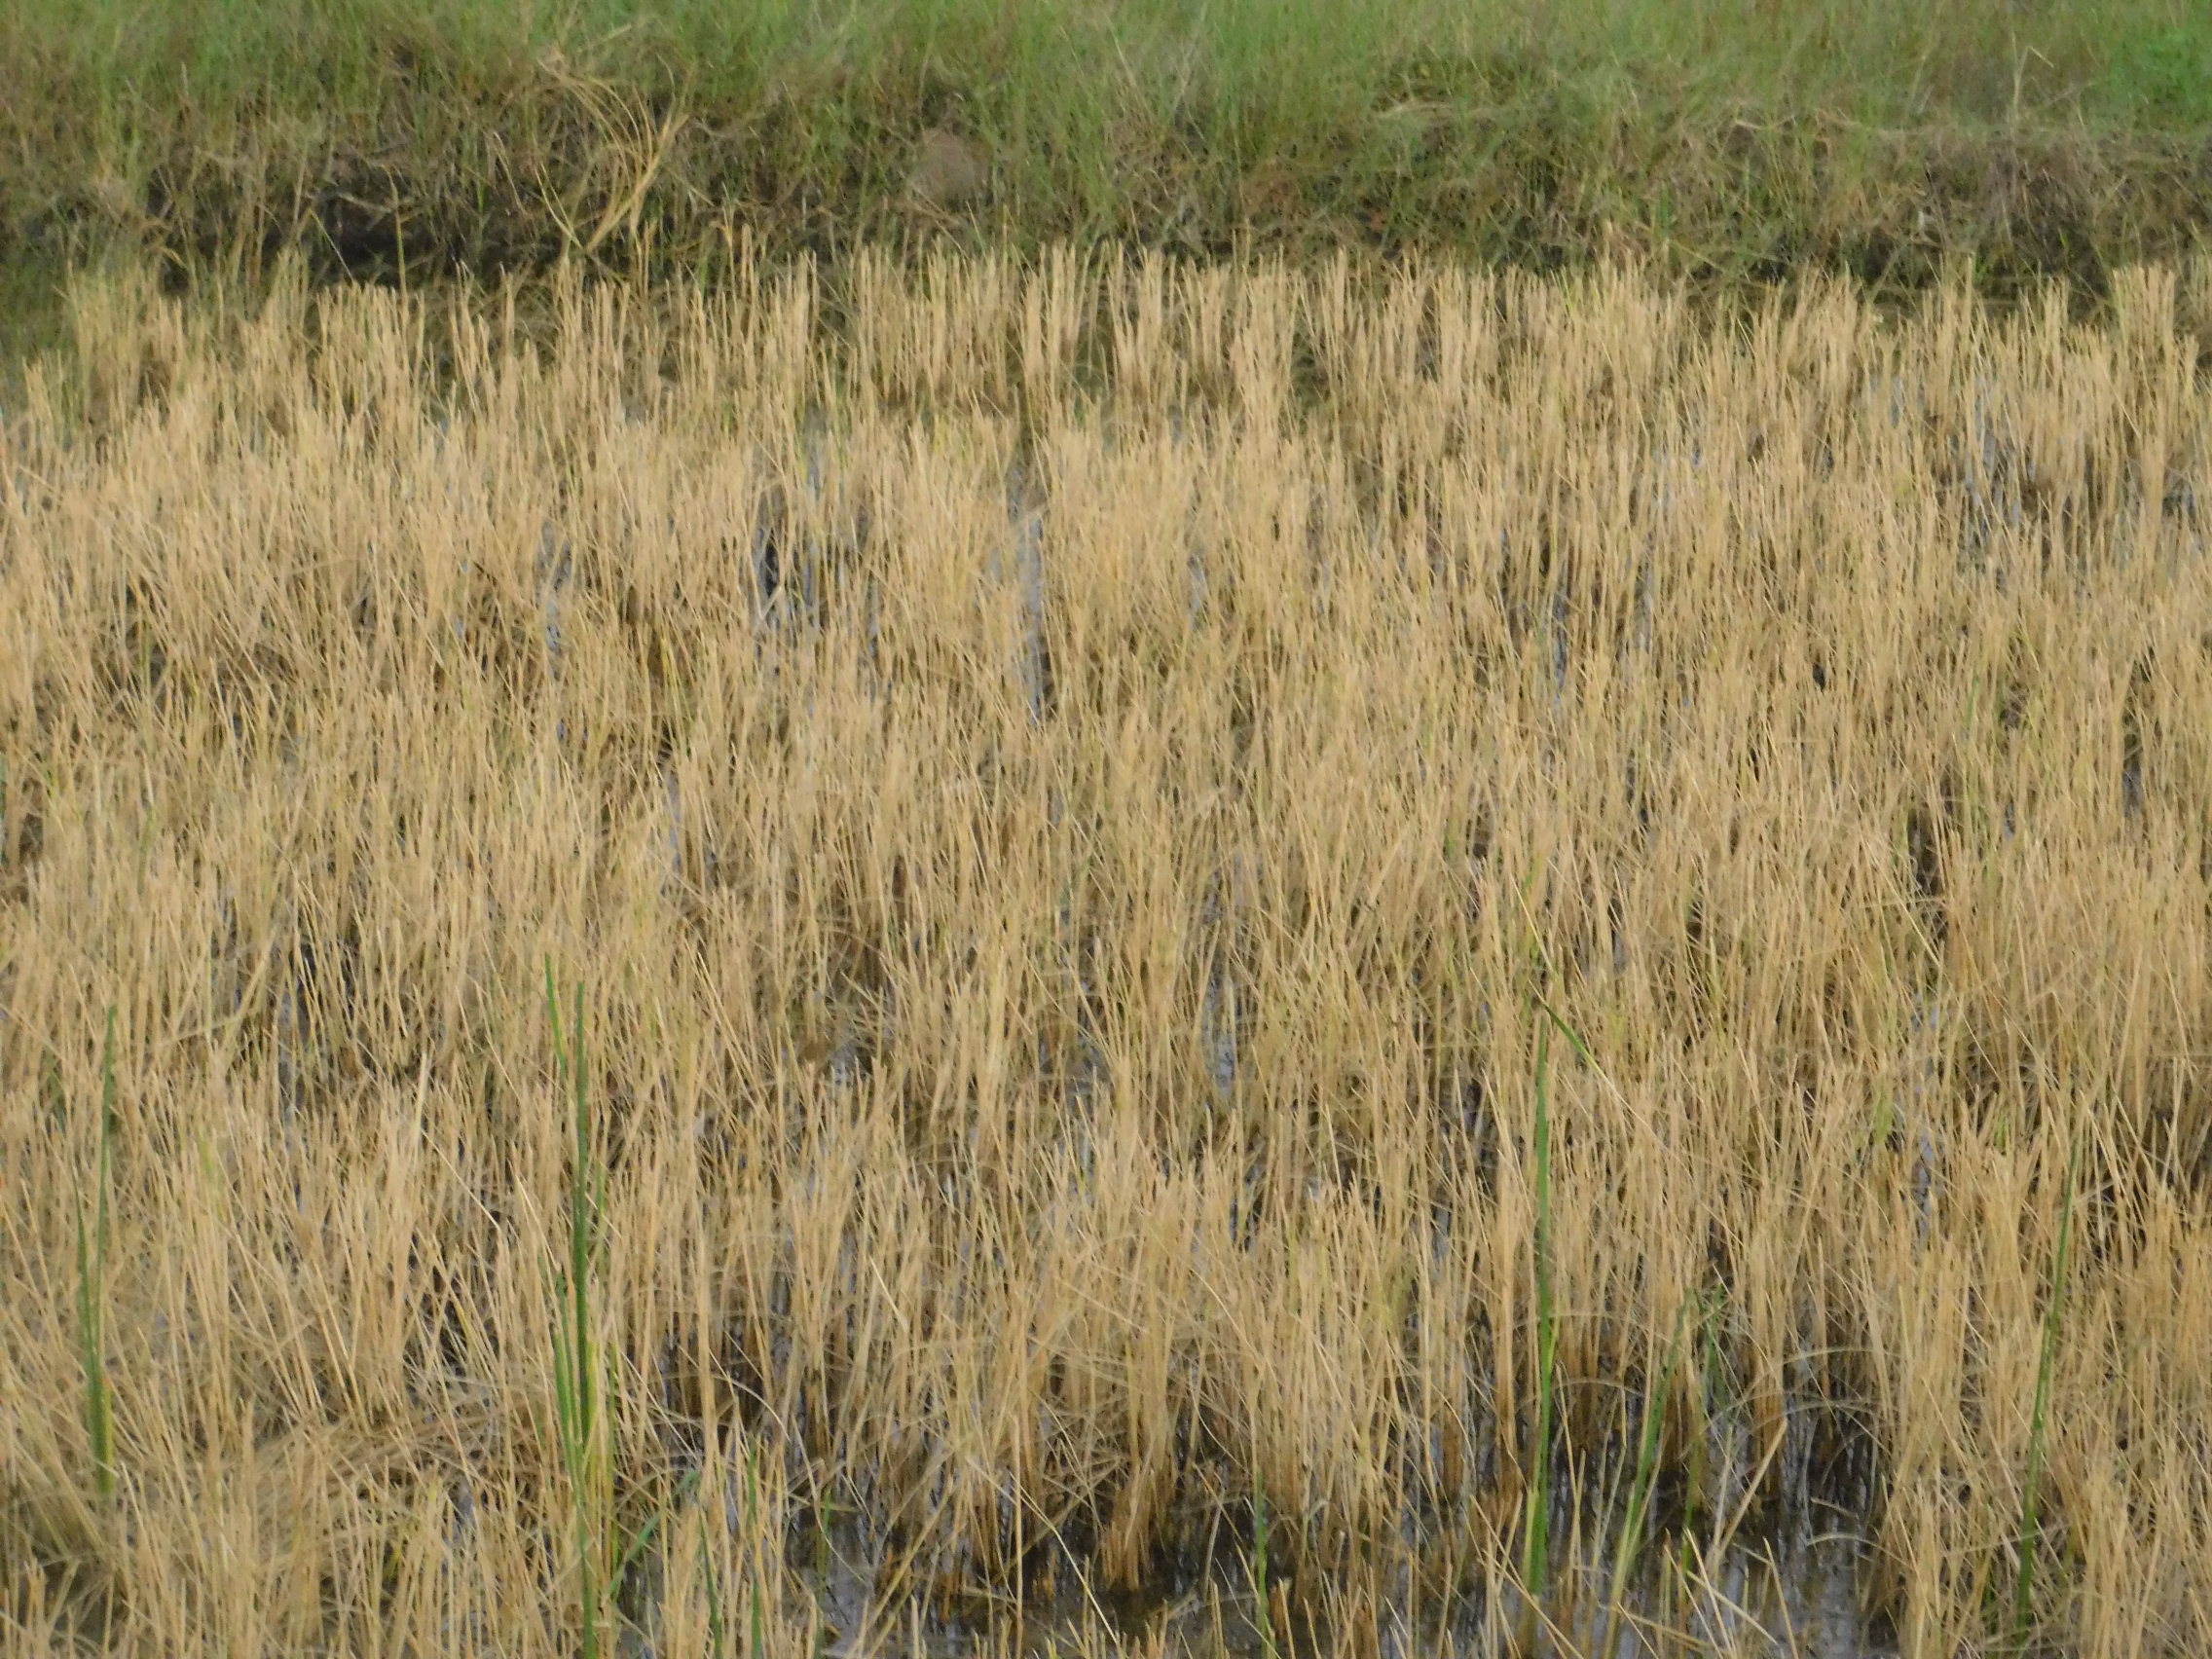
farmer, rice, grass, grassland, prairie, vegetation, plant, natural environment, ecoregion, steppe, grass family, field, phragmites, plant community, shrubland, poales, crop, teff, plain, fen, Elymus repens, savanna, flowering plant, agriculture, wildlife, grain, chrysopogon zizanioides, meadow, durum, food grain, sedge family